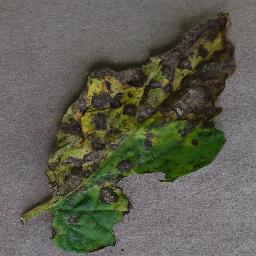
Label: Tomato___Early_blight